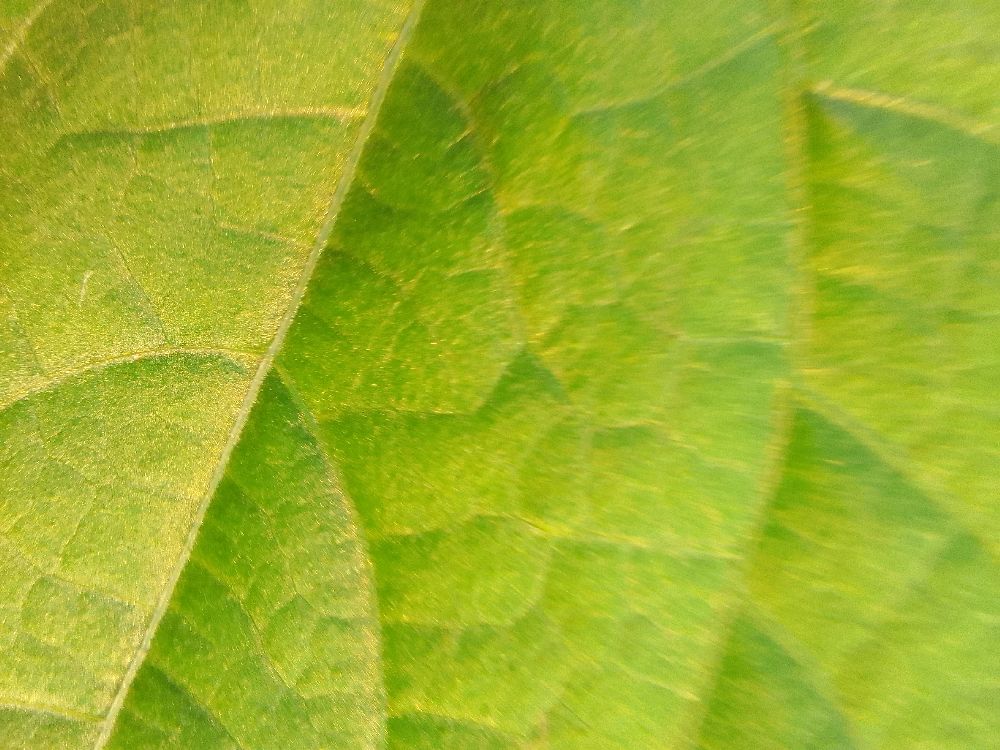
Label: healthy